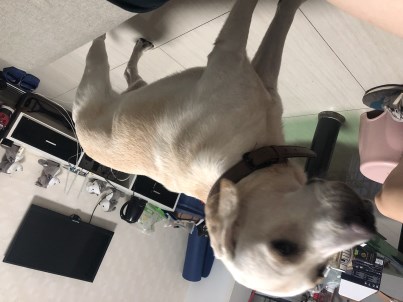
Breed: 3580-n000122-Labrador_retriever